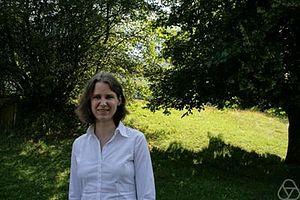
Eva Viehmann, née Mierendorff est une mathématicienne allemande, spécialiste de géométrie algébrique arithmétique.